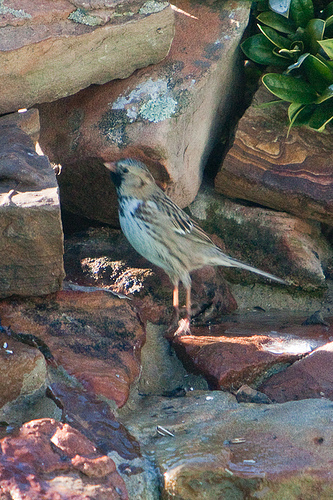
a black throated bird with an orange bill and a black and white spotted crown.
this bird has a long pointy beak with grey and black feathers on its back and blue feathers on its chest along with a long upper tail.
a small blue and silver bird with a very small beak and long blue tail feather.
this bird has a blue belly, a spotted back, and a short bill
this bird is brown with black spots and has a very short beak.
this bird is brown with white and has a very short beak.
the small bird has a small bill, spotted breast and spotted tan back.
this bird is white with brown and has a very short beak.
this bird has white breast, black crown, brown wings, long tarsus for its body, and a black throat.
a small bird with a white belly and pointed beak.
Species: Harris Sparrow